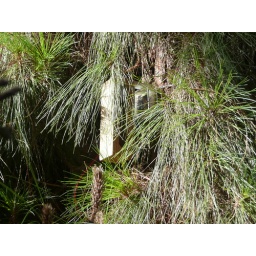
wind-up bird in fuzzy pine tree